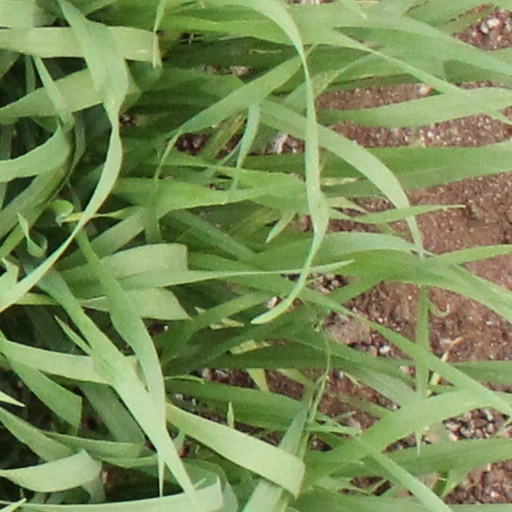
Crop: wheat